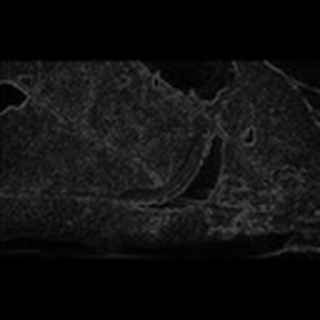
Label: cotton_army_worm